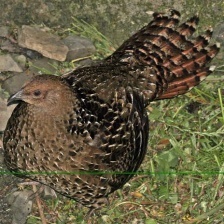
Species: MIKADO  PHEASANT
Scientific name: SYRMATICUS MIKADO